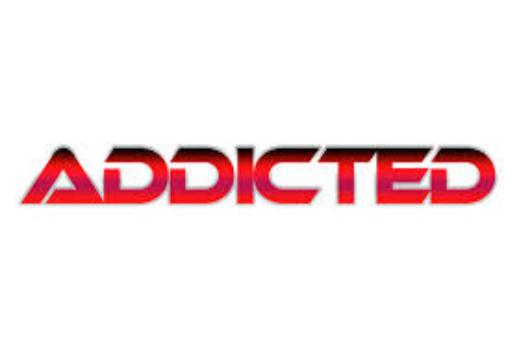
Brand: Addicted
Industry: Clothes